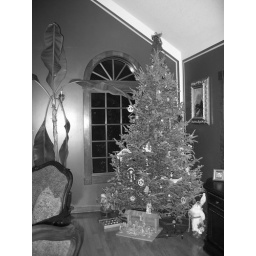
The house in black and white